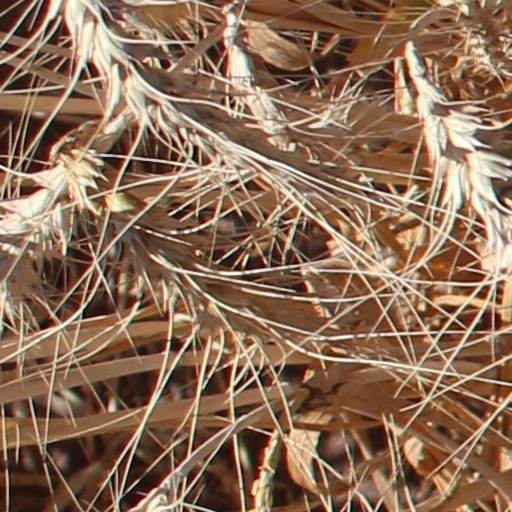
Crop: wheat